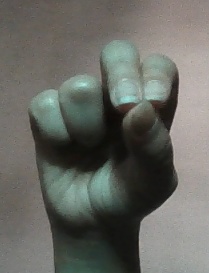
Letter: gaaf